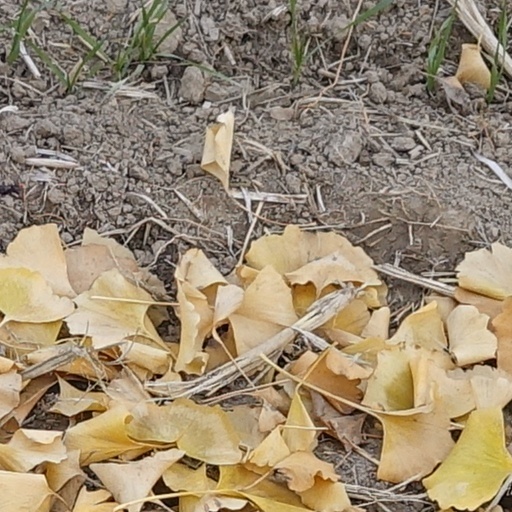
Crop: wheat